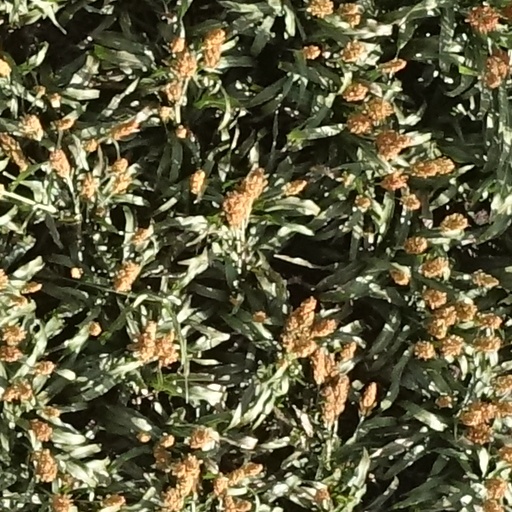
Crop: sorghum